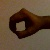
The image shows a hand gesture representing the number 0 in Indian Sign Language.